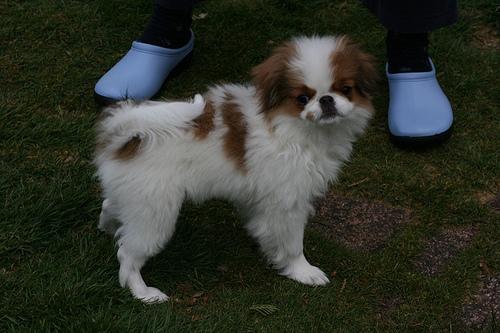
Breed: japanese chin